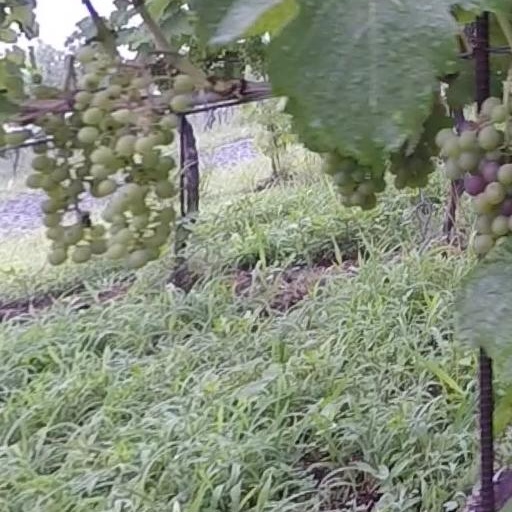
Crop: grape